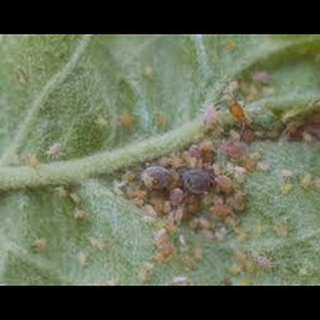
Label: wheat_aphid